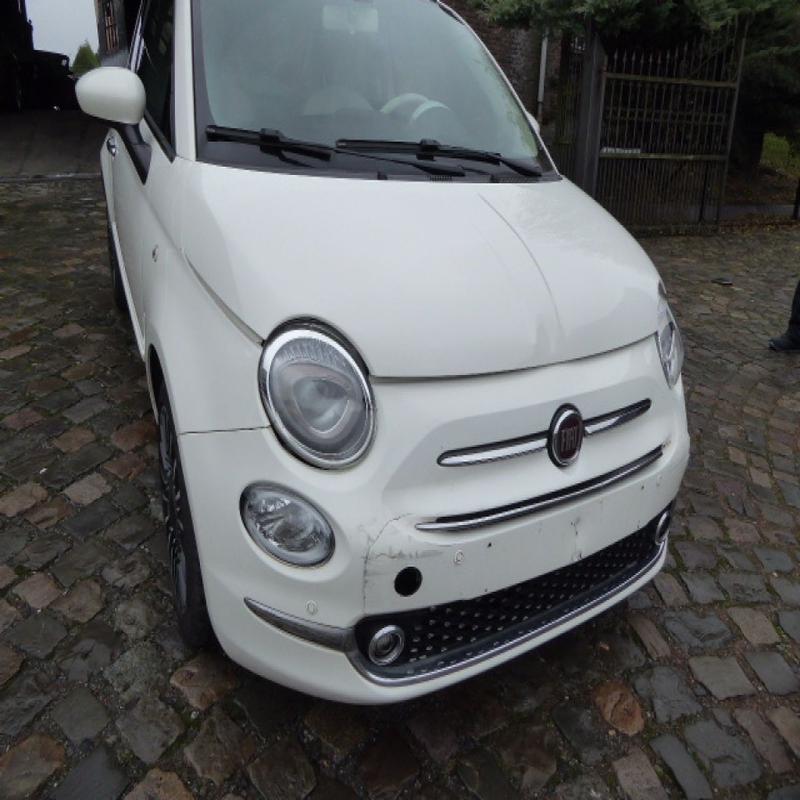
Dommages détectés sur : pare-choc avant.
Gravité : mineur